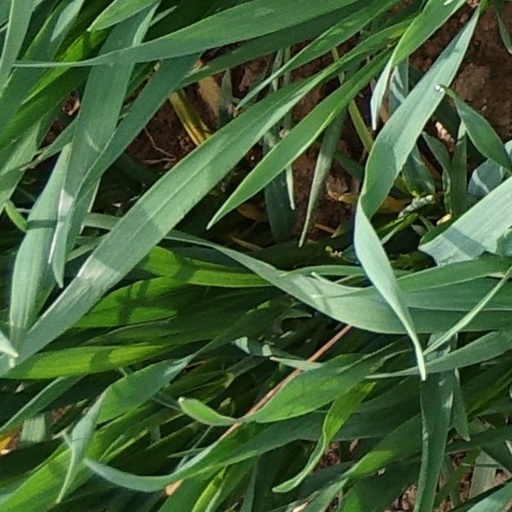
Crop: wheat